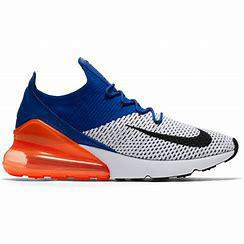
Brand: Nike
Model: Air Max 270 Flyknit